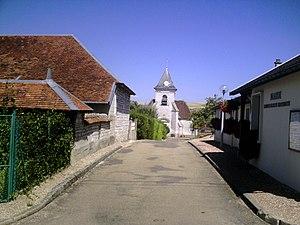
centre de Prugny
Prugny est une commune française située dans le département de l'Aube, en région Grand Est.